Jeffrey S. Medkeff

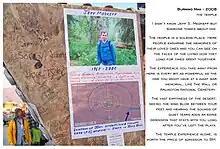
Memorial for Medkeff at the Burning Man festival

In early June 2008 Medkeff was diagnosed with primary liver cancer (hepatocellular carcinoma) and sought treatment at M.D. Anderson Cancer Center in Houston, Texas. He died of cancer complications on August 3, 2008.